Jimmy Swinnerton

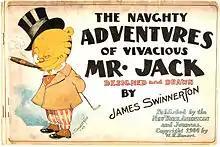
"The Naughty Adventures of Vivacious Mr. Jack" (1904)

In 1896, he moved to New York by invitation to produce comic strips for the "Journal-American", another Hearst paper. He drew a few more "Little Bears" for the paper, followed by some strips with a Noah's Ark setting, referred to as "Mount Ararat". He hit upon a durable theme with a series of strips featuring anthropomorphic tigers, which soon took the title "Mr. Jack". As the character developed, Mr. Jack was an inveterate philanderer, to his wife's distress. Some of his misdeeds were considered unsuitable for juvenile readers. The strip had its last appearance in the Sunday comics color supplement in 1904. In a later revival (1912–19), it appeared in the editorial pages. Meanwhile, Swinnerton continued to fill his Sunday space with a new character, a scatterbrained boy named "Jimmy". He drew Jimmy in various formats, eventually under the title "Little Jimmy", until 1958 (with a hiatus from 1941 to 1945, during which he wrote and drew the King Features Syndicate Western strip "Rocky Mason, Government Marshal", which premiered on Sunday, August 24, 1941). A peculiarity of Swinnerton's comic strips is that the dialogue appears in quotes within the speech balloons.